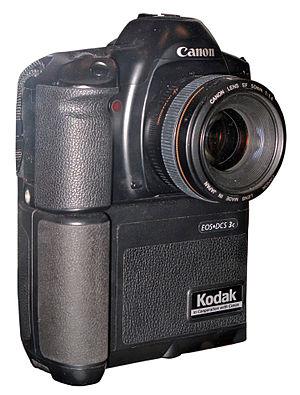
Le Canon EOS DCS3 est le premier boîtier numérique professionnel commercialisé en juillet 1995 par Canon Corporation en collaboration avec Kodak, après le prototype Canon EOS DCS5 dévoilé en avril 1995.